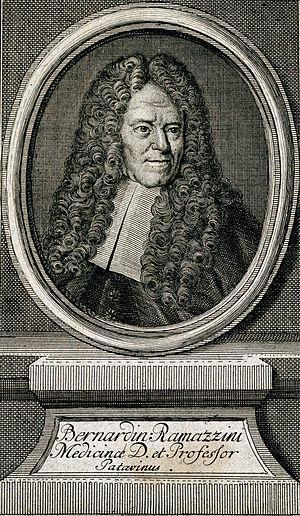
La pathologie professionnelle était déjà décrite dans la Bible et dans l’antiquité, un papyrus de 2 500 ans av. J.-C. contient la description dans l’ancienne Égypte du lumbago aigu survenu accidentellement chez un ouvrier ayant participé à la construction d’une pyramide. Plus tard Hippocrate le père de la médecine avait déjà remarqué en 450 av. J.-C. que l’asthme était plus fréquent dans certaines professions, les tailleurs, les pêcheurs et les métallurgistes entre autres.